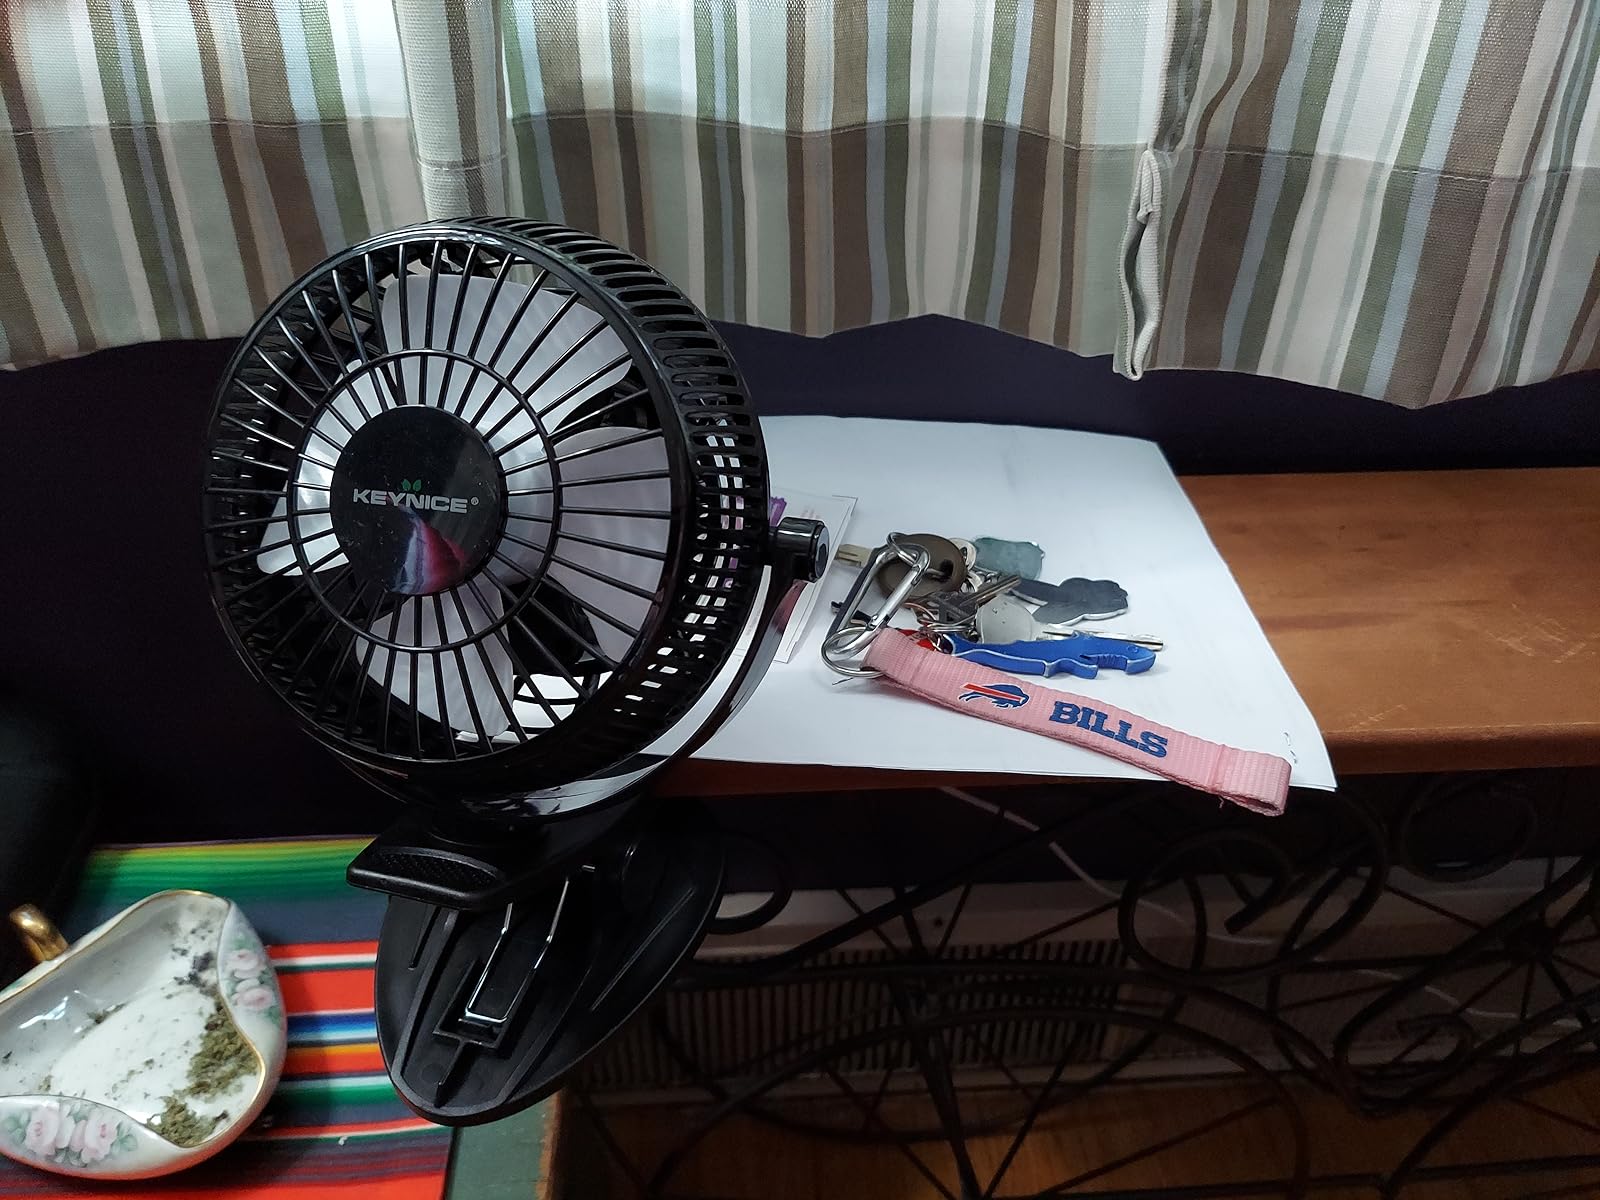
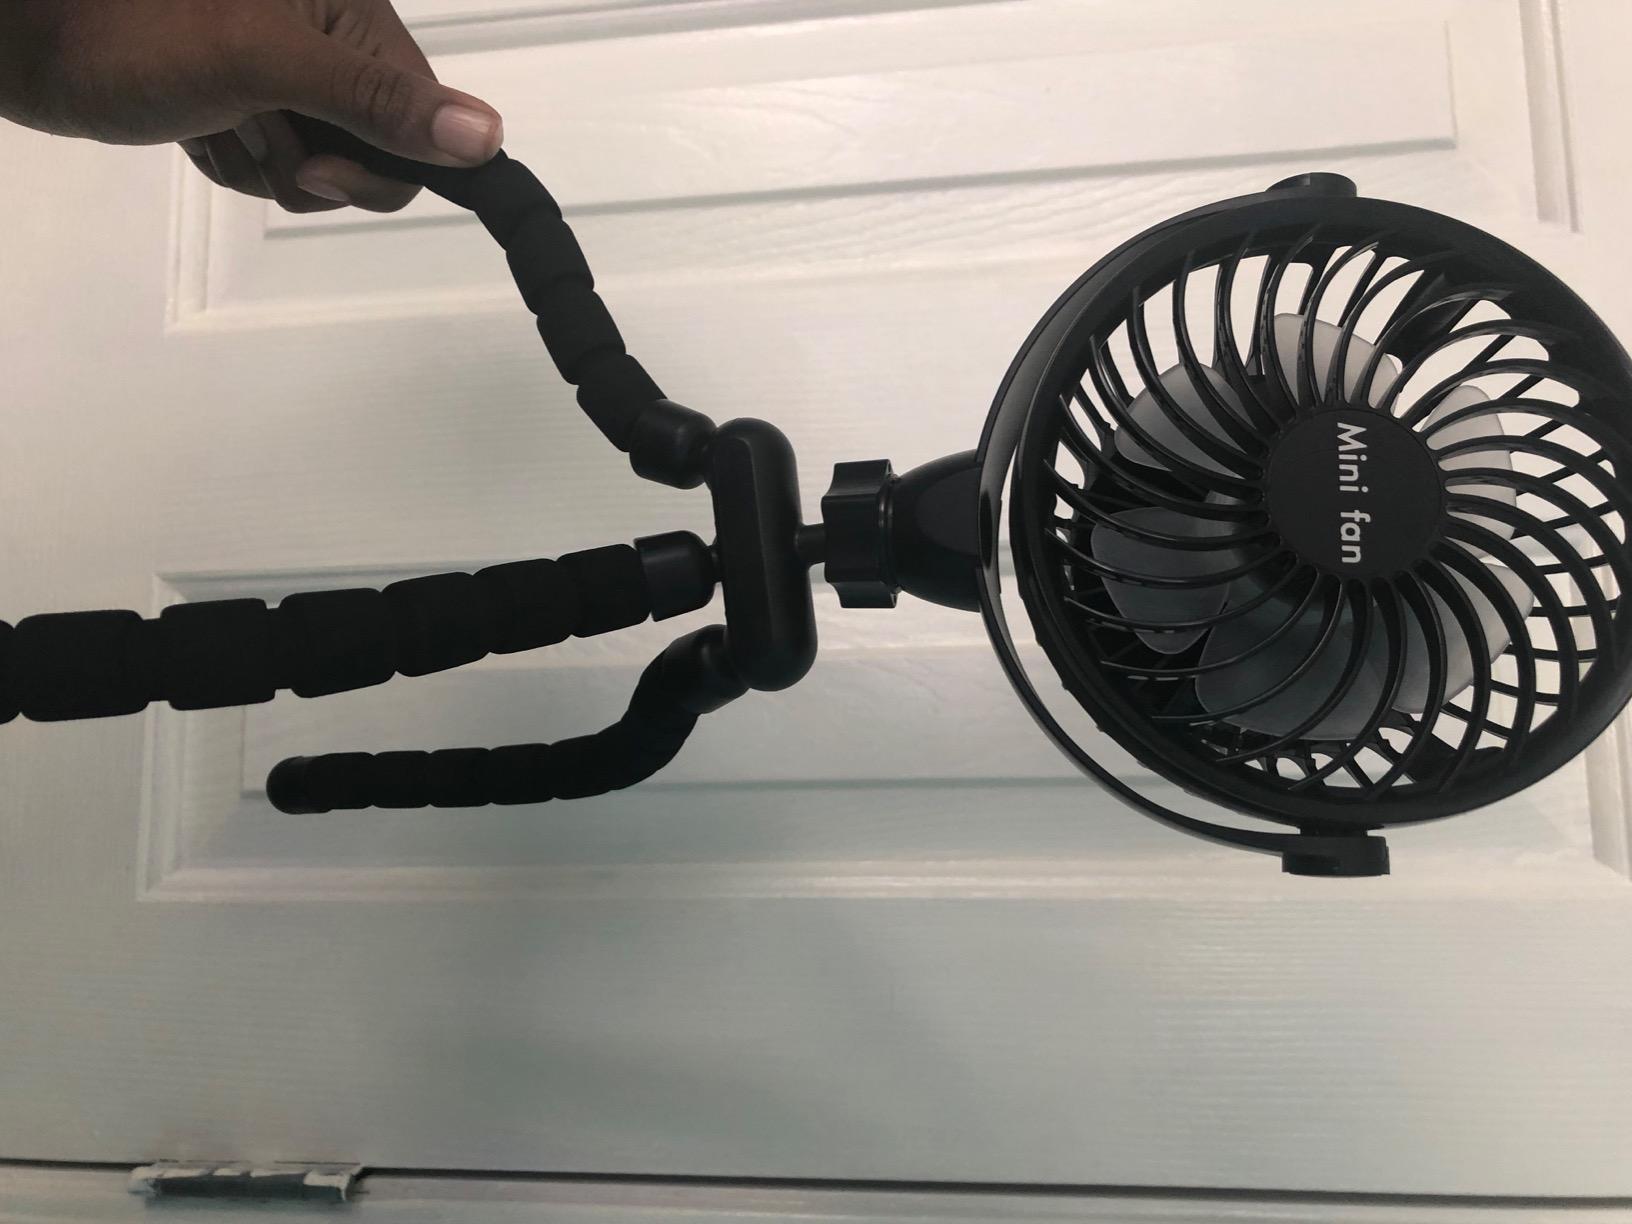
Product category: fan
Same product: no